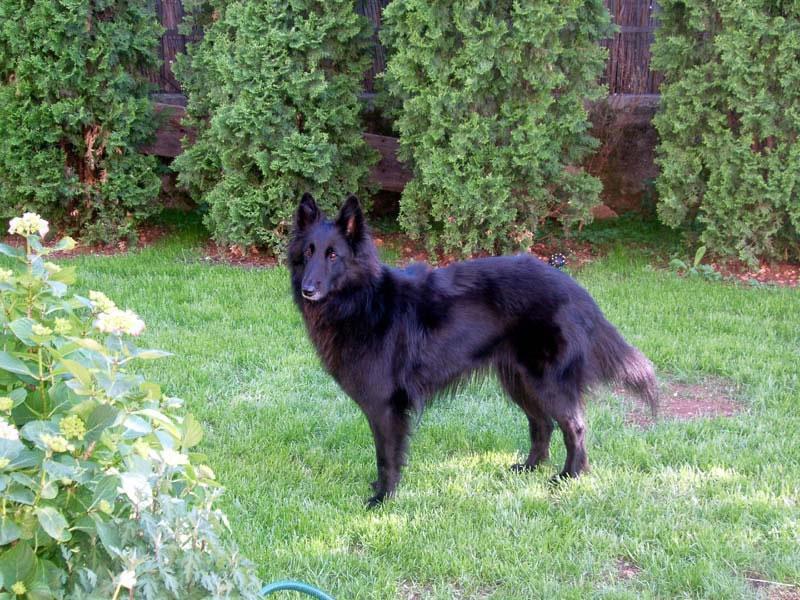
groenendael